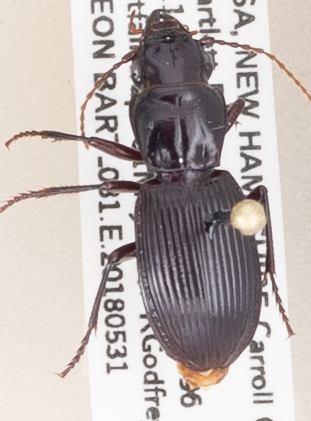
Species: Pterostichus rostratus
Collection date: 2018-05-31
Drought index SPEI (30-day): -1.498
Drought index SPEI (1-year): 0.694
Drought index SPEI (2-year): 0.32